Aubagne

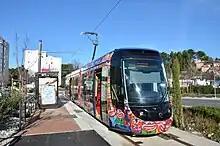
A tram at the railway station

Regional TER trains operated call at the Gare d'Aubagne railway station, linking the city with Marseille and Toulon. Local public transport in the city, operated under the "Lignes de l'agglo" brand, is provided by a network of buses and, since 2014, a single tram line with seven stops between the railway station and Le Charrel. This project has been criticized, as it is not common for a city of its size. Construction started in 2012 and the first phase opened on 1 September 2014, with service provided by eight Alstom Citadis Compact trams. An eastern extension of this line to Les Paluds, as well as a second line to La Penne-sur-Huveaune in the west, has been planned, with a long-term project to link the network to the Marseille tramway.